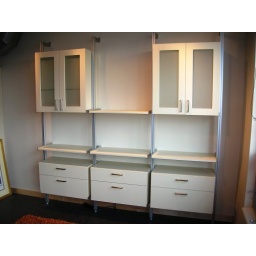
Closets For Life custom designs and builds closets for home or office in Minnesota. 952-484-0416